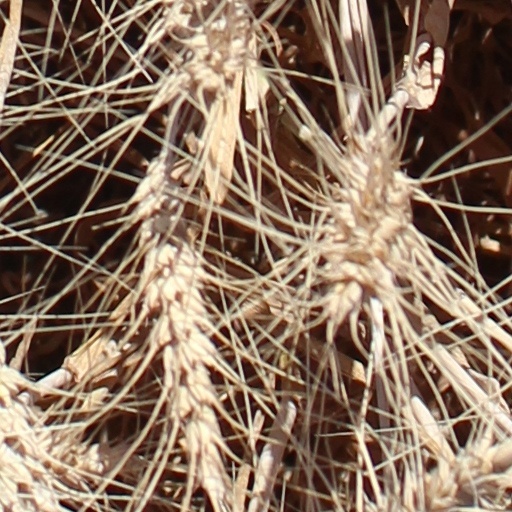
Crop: wheat